Borat Subsequent Moviefilm

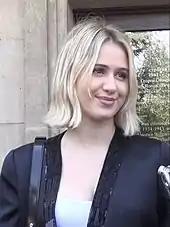
Maria Bakalova's performance garnered widespread critical acclaim and earned her a nomination for the Academy Award for Best Supporting Actress.

Eric Kohn of IndieWire gave the film an A− and wrote: "Fourteen years after his last romp, Borat isn't exactly woke, but his time has come: This searing brand of humor has never felt more essential. Blending activism with entertainment, BaronCohen's best movie to date gives us new reasons to be afraid of the world, but also permission to laugh at it." Richard Roeper of the "Chicago Sun-Times" gave the film three out of four stars and wrote: "Fourteen years after Kazakhstan journalist Borat came to America to make a documentary about our great nation, he's back in the USA—older, dumber, far more famous and arguably even more politically incorrect and offensively funny than he was in 2006."